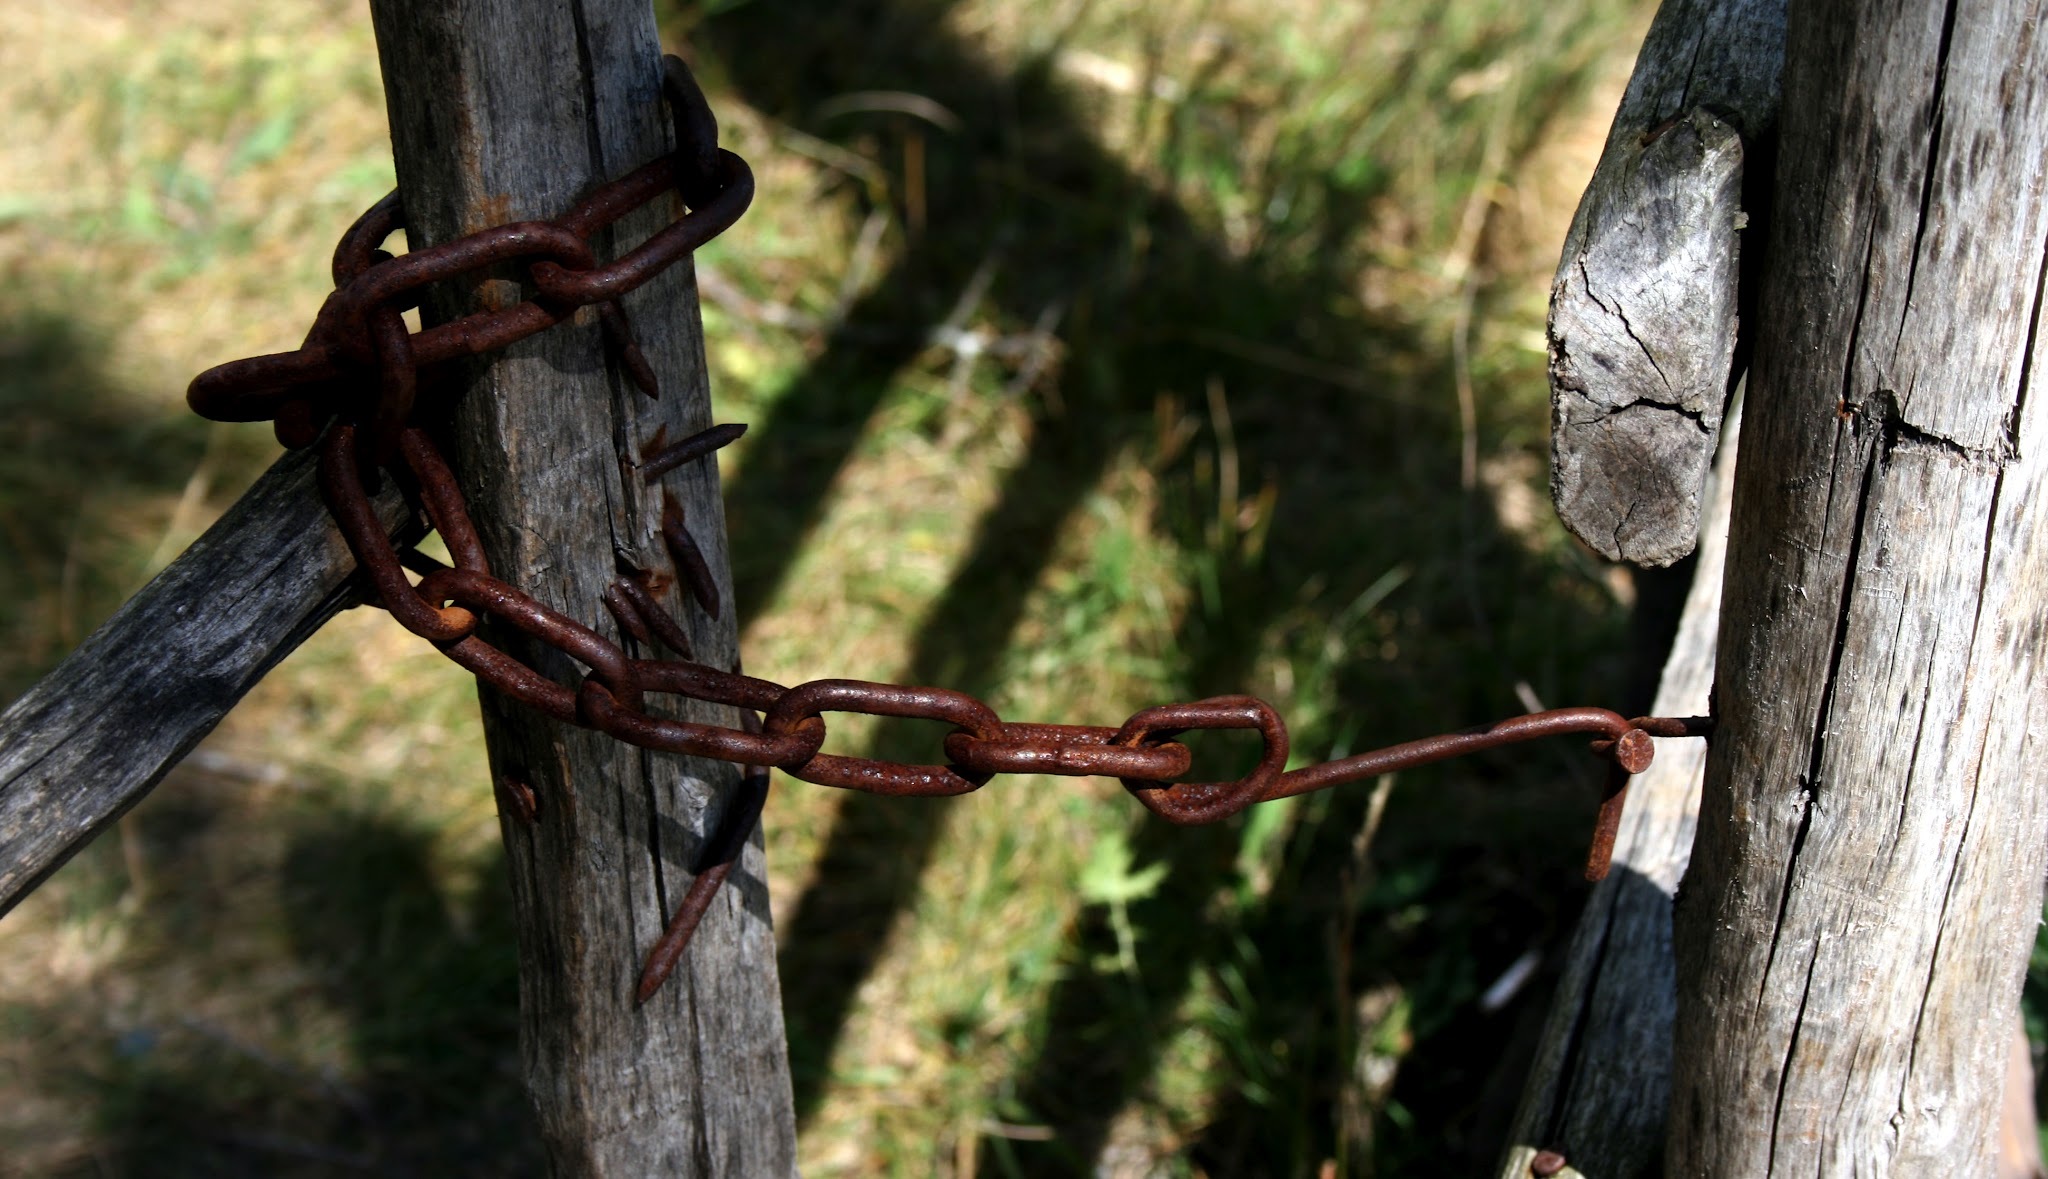
tree, nature, forest, branch, plant, wood, vintage, leaf, chain, flower, trunk, old, country, wildlife, rust, spring, green, jungle, autumn, ancient, door, flora, fauna, twig, rusty, closed, habitat, door lock, woody plant, outdoor structure